Crannell, California

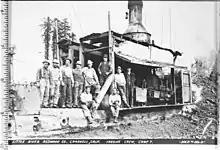
Little River Redwood Company, Crannell.

The Hammond-Little River Redwood Company, Ltd. was formed in a 1931 merger with Hammond Lumber Company. Crannell was called Camp Nine by the Hammond Lumber Company. When Northwestern Pacific Railroad terminated service north of Arcata in 1933, their line through Fieldbrook was abandoned. Hammond Lumber Company took over some of the tracks north of Crannell using the Humboldt Northern Railway connection to Samoa until that was dismantled in 1948 following major wildfire damage to timber trestles on the logging branches north of Crannell in 1945. A portion of the former Humboldt Northern Railway grade through McKinleyville was converted to the Hammond Trail. Hammond became a subsidiary of Georgia-Pacific Corporation in 1956.